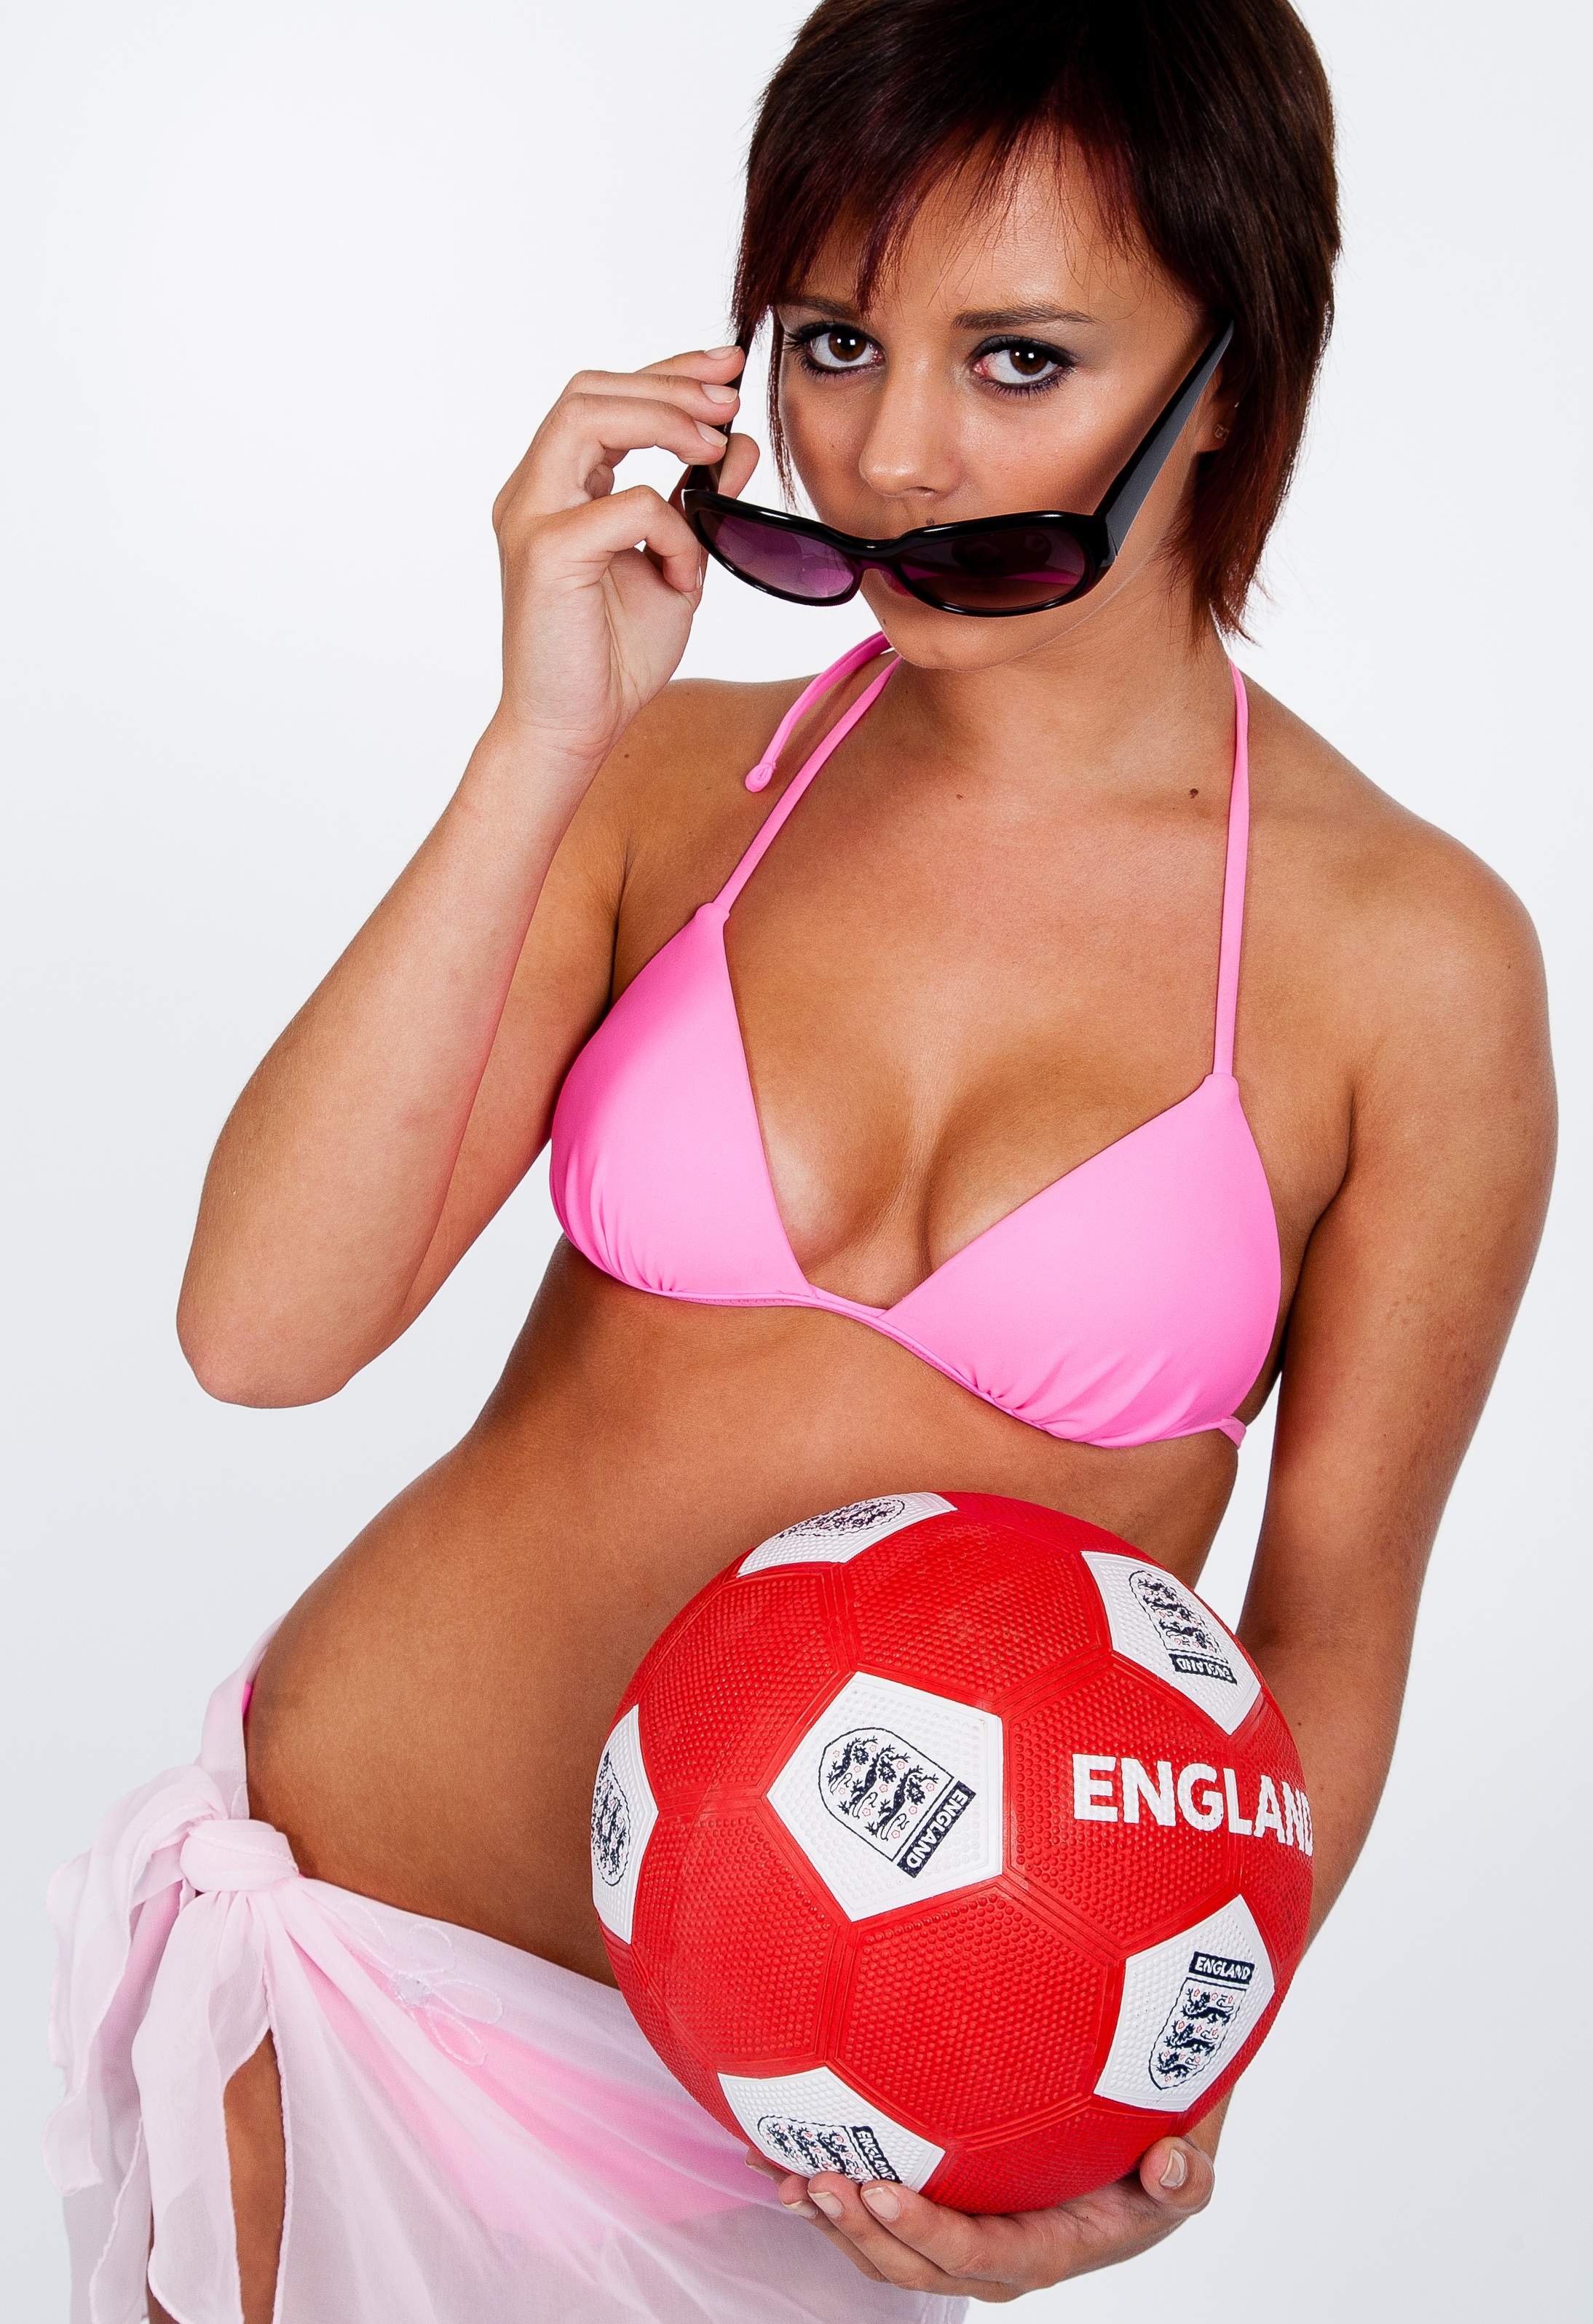
beach, person, girl, woman, white, summer, female, tan, young, clothing, lady, lifestyle, football, muscle, bikini, chest, england, sunglasses, swimsuit, ball, sexy, body, attractive, abdomen, photo shoot, brassiere, undergarment, active undergarment, gravure idol